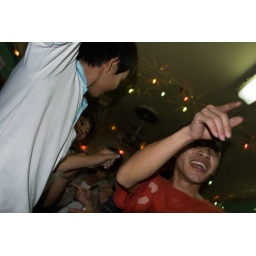
Young Thai men dance in a train car between Bangkok and Chiang Mai, Thailand.